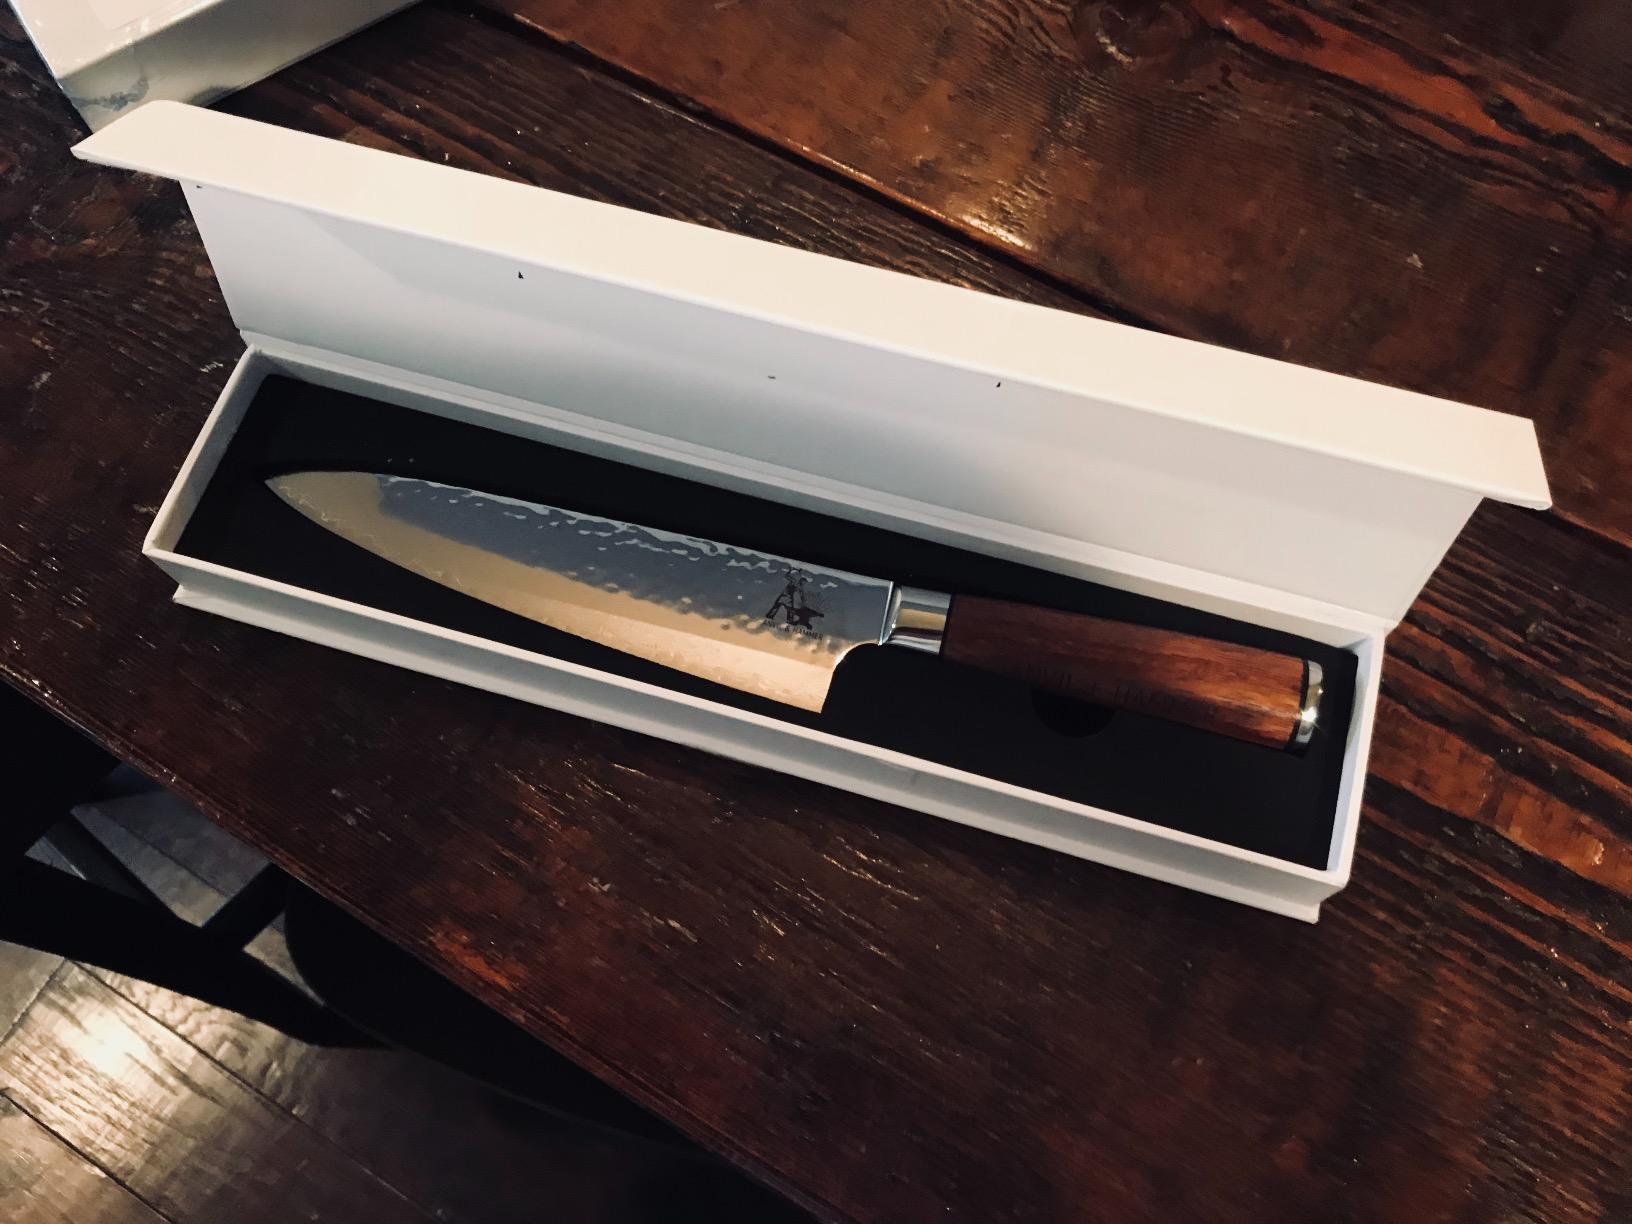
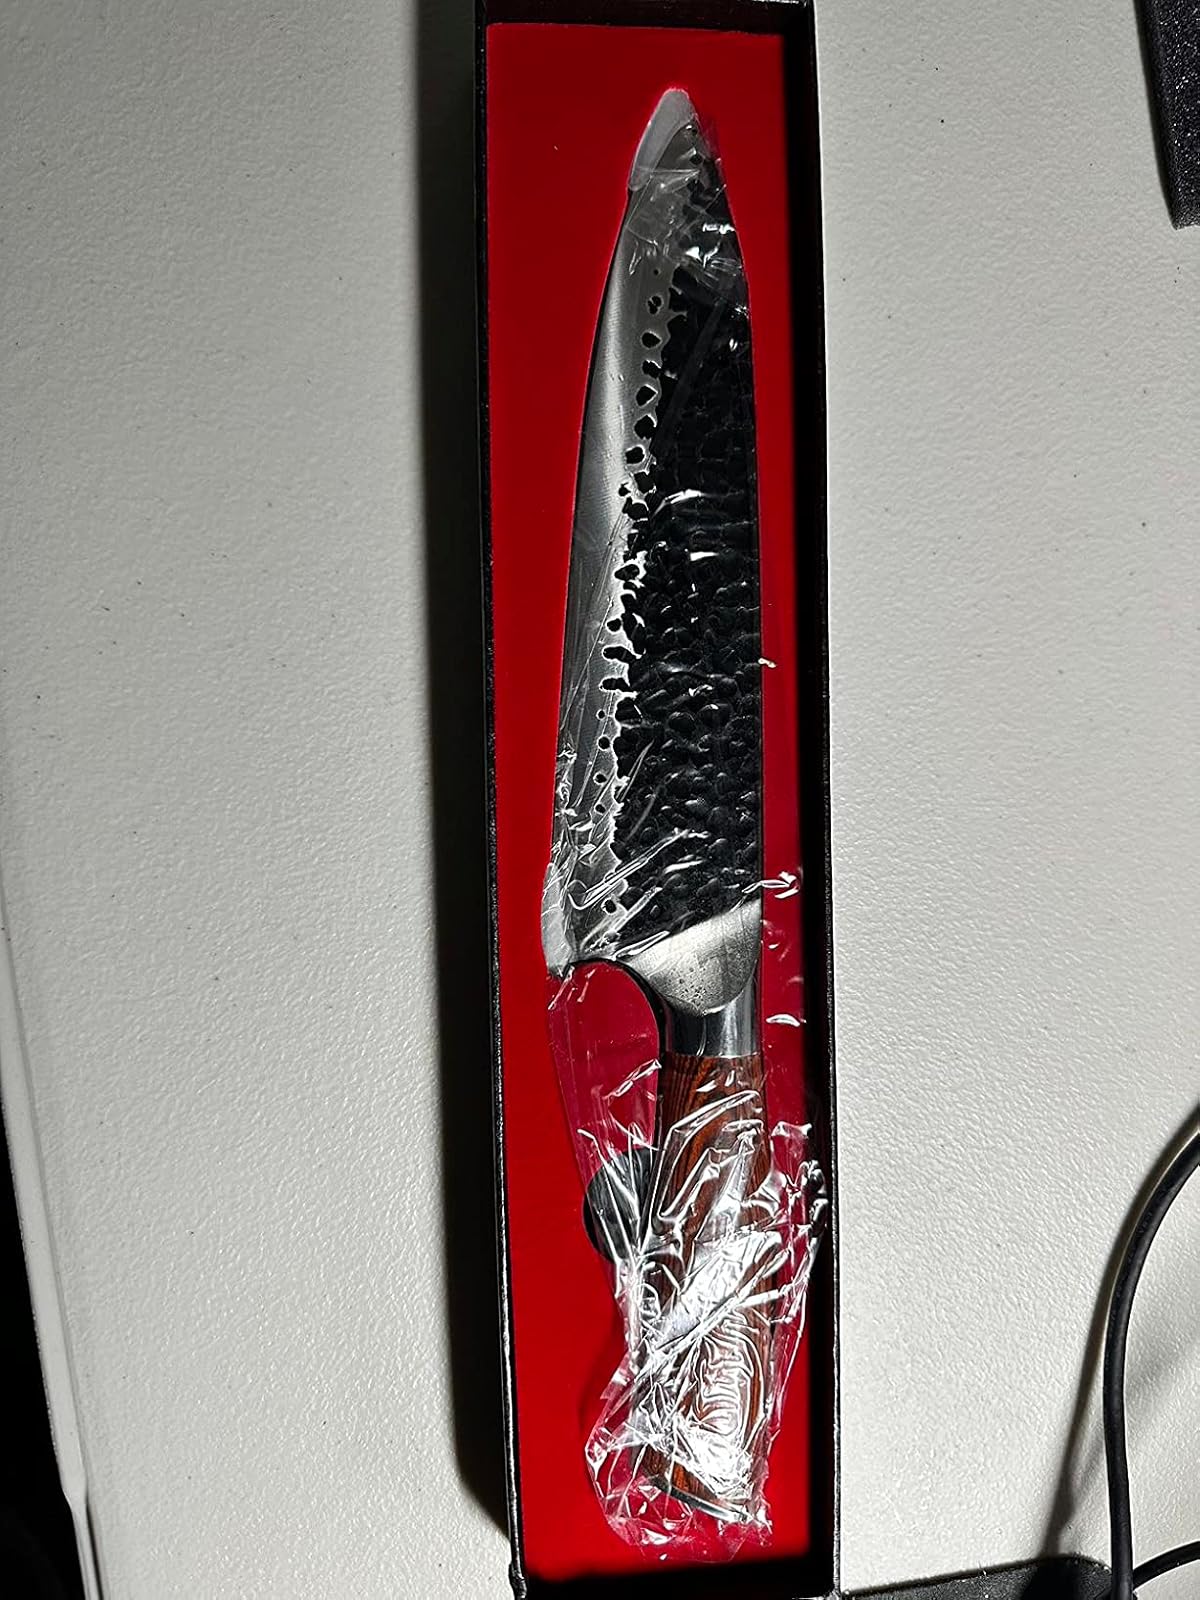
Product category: items_knife
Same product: no